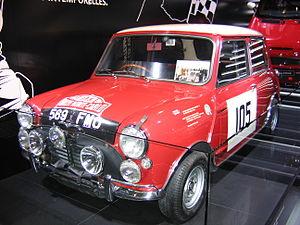
Salon international de l'automobile de Genève 2005